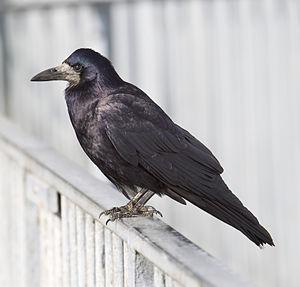
Le corbeau freux, parfois simplement appelé « freux », est l’une des quatre espèces européennes du genre Corvus, de la famille des Corvidae. Les corbeaux freux sont des passereaux omnivores qui nichent en colonies.